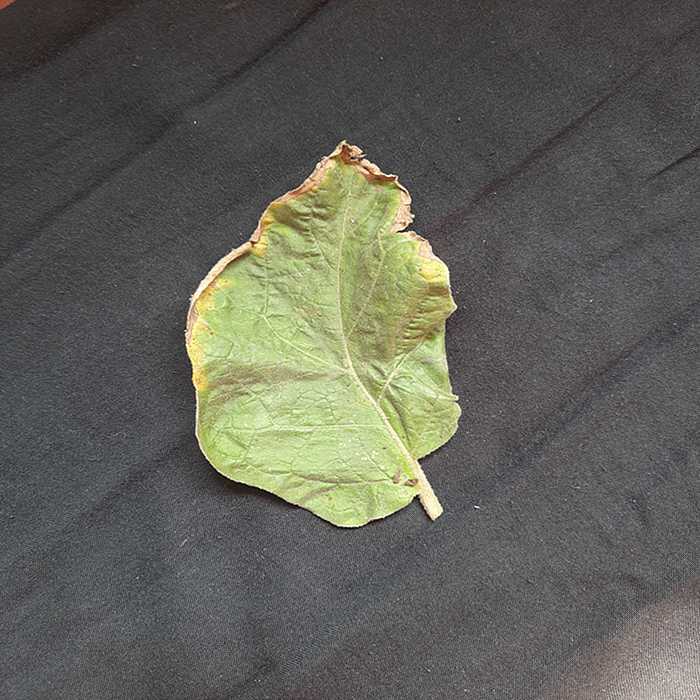
Plant: Eggplant
Label: Eggplant begomovirus